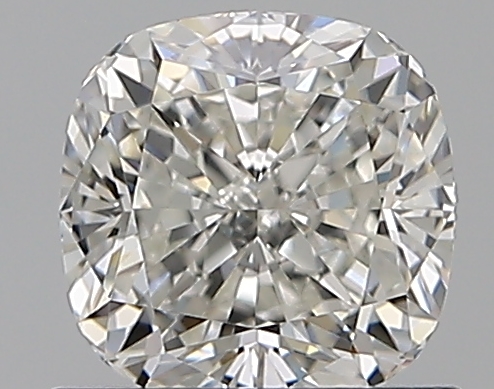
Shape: cushion
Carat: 1.01
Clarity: VS1
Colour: H
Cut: EX
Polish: EX
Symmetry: EX
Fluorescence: N
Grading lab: GIA
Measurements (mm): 5.63 x 5.59 x 3.88